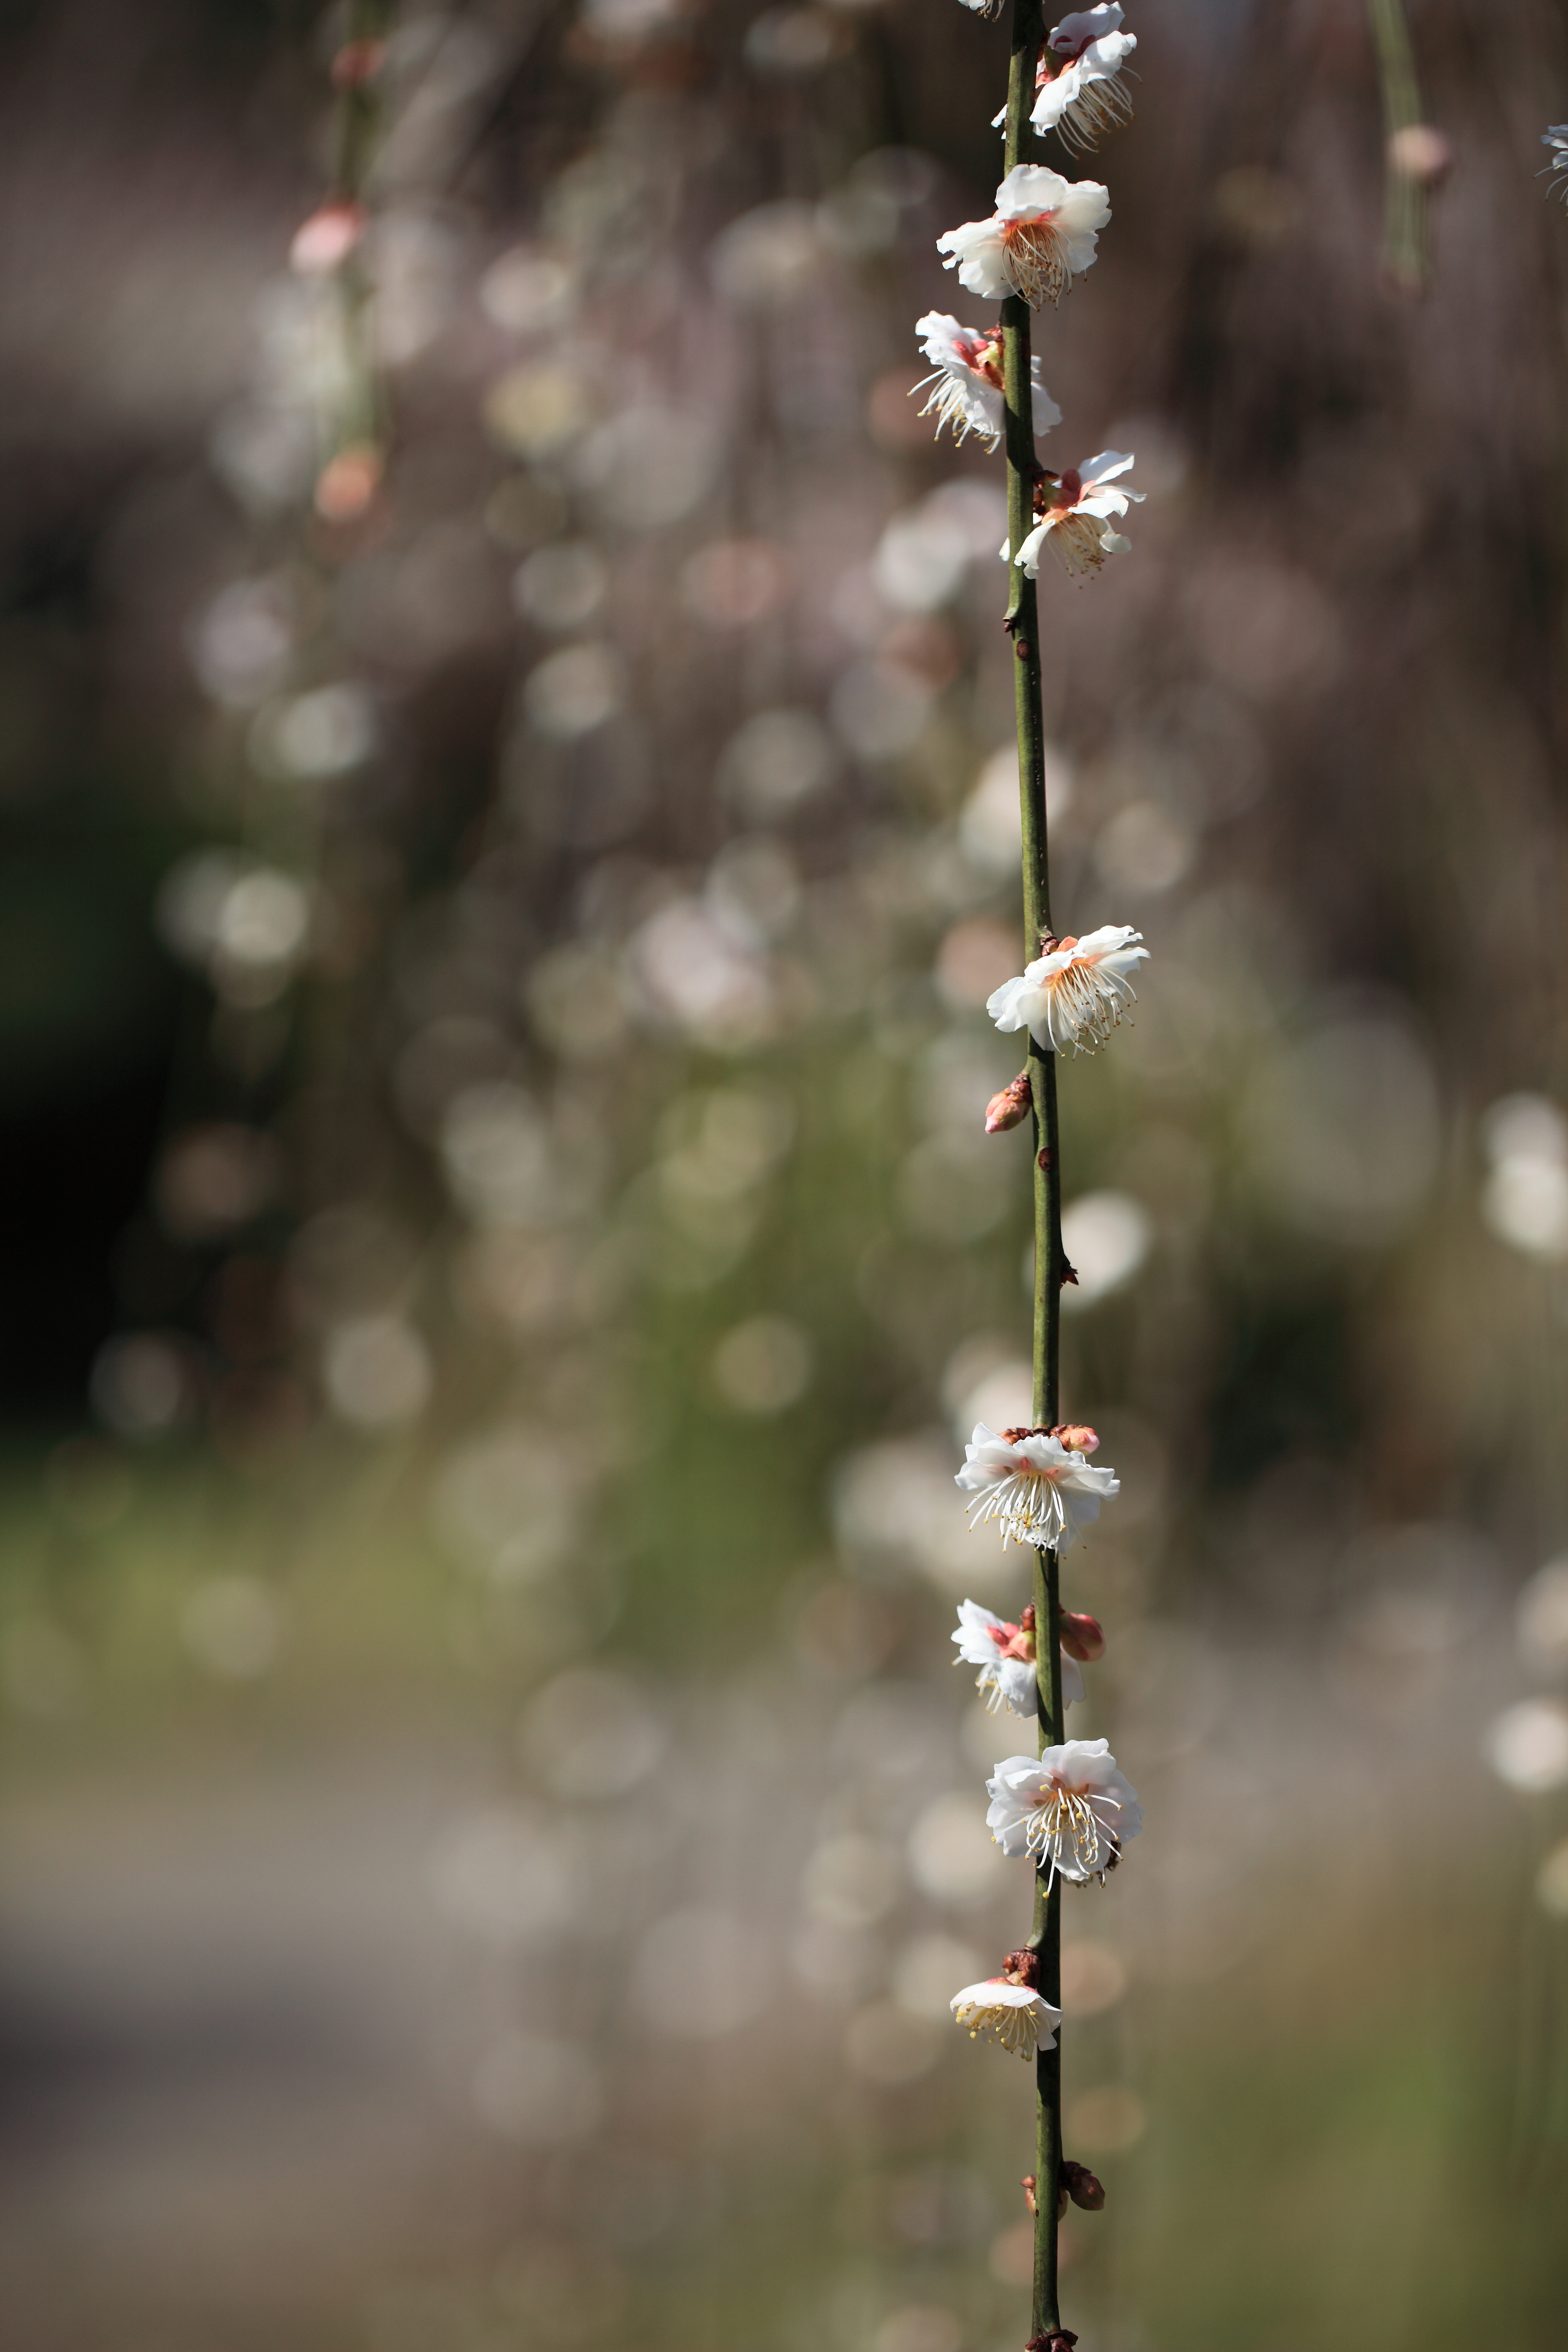
tree, nature, branch, blossom, plant, leaf, flower, spring, green, high, autumn, botany, flora, season, twig, 5d, hires, markii, prunus, hi, res, resolution, mume, ume, macro photography, plant stem, land plant